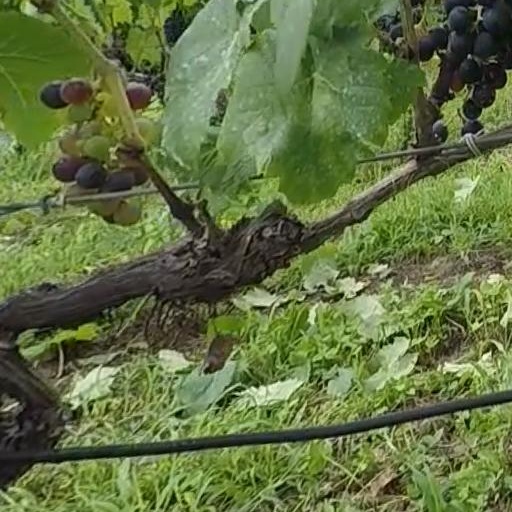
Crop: grape